List of varieties of Chinese

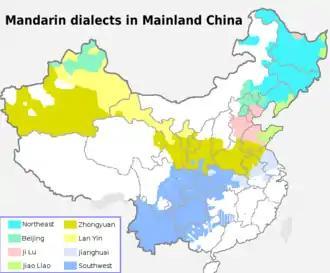
The main dialect areas of Mandarin in mainland China.

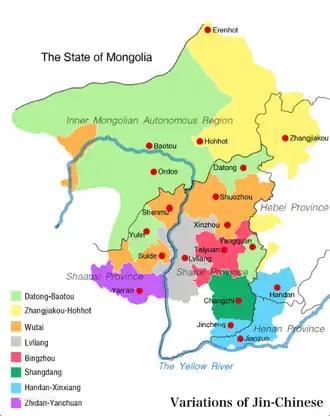
The main dialect areas of Jin in China.

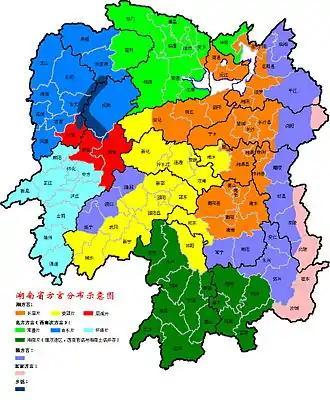
Language map of Hunan Province.New Xiang is orange, Old Xiang yellow, and Chen-Xu Xiang red. Non-Xiang languages are (clockwise from top right) Gan (purple), Hakka (pink along the right), Xiangnan Tuhua (dark green), Waxianghua (dark blue on the left), and Southwestern Mandarin (light blue, medium blue, light green on the left; part of dark green).

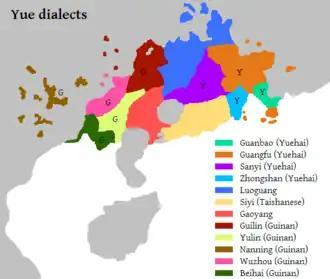
The main dialect areas of Cantonese (Yue) in mainland China, Hong Kong, Macau.

In addition to the varieties within the Sinitic branch of Sino-Tibetan, a number of mixed languages also exist that comprise elements of one or more Chinese varieties with other languages.